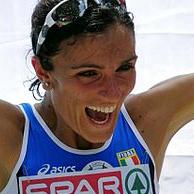
Age: 29